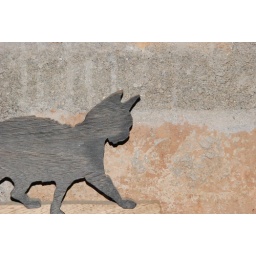
cat in the wall